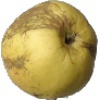
Label: golden_apple